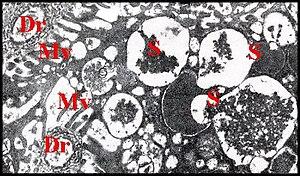
Divers organites dans un adénocyte clypéal d' Argyrodes argyrodes. Microscopie électronique à transmission.
La glande clypéale, appelée aussi glande acronale, est un organe sécrétant, propre aux mâles du genre des Argyrodes, araignées appartenant à la famille des Theridiidae.